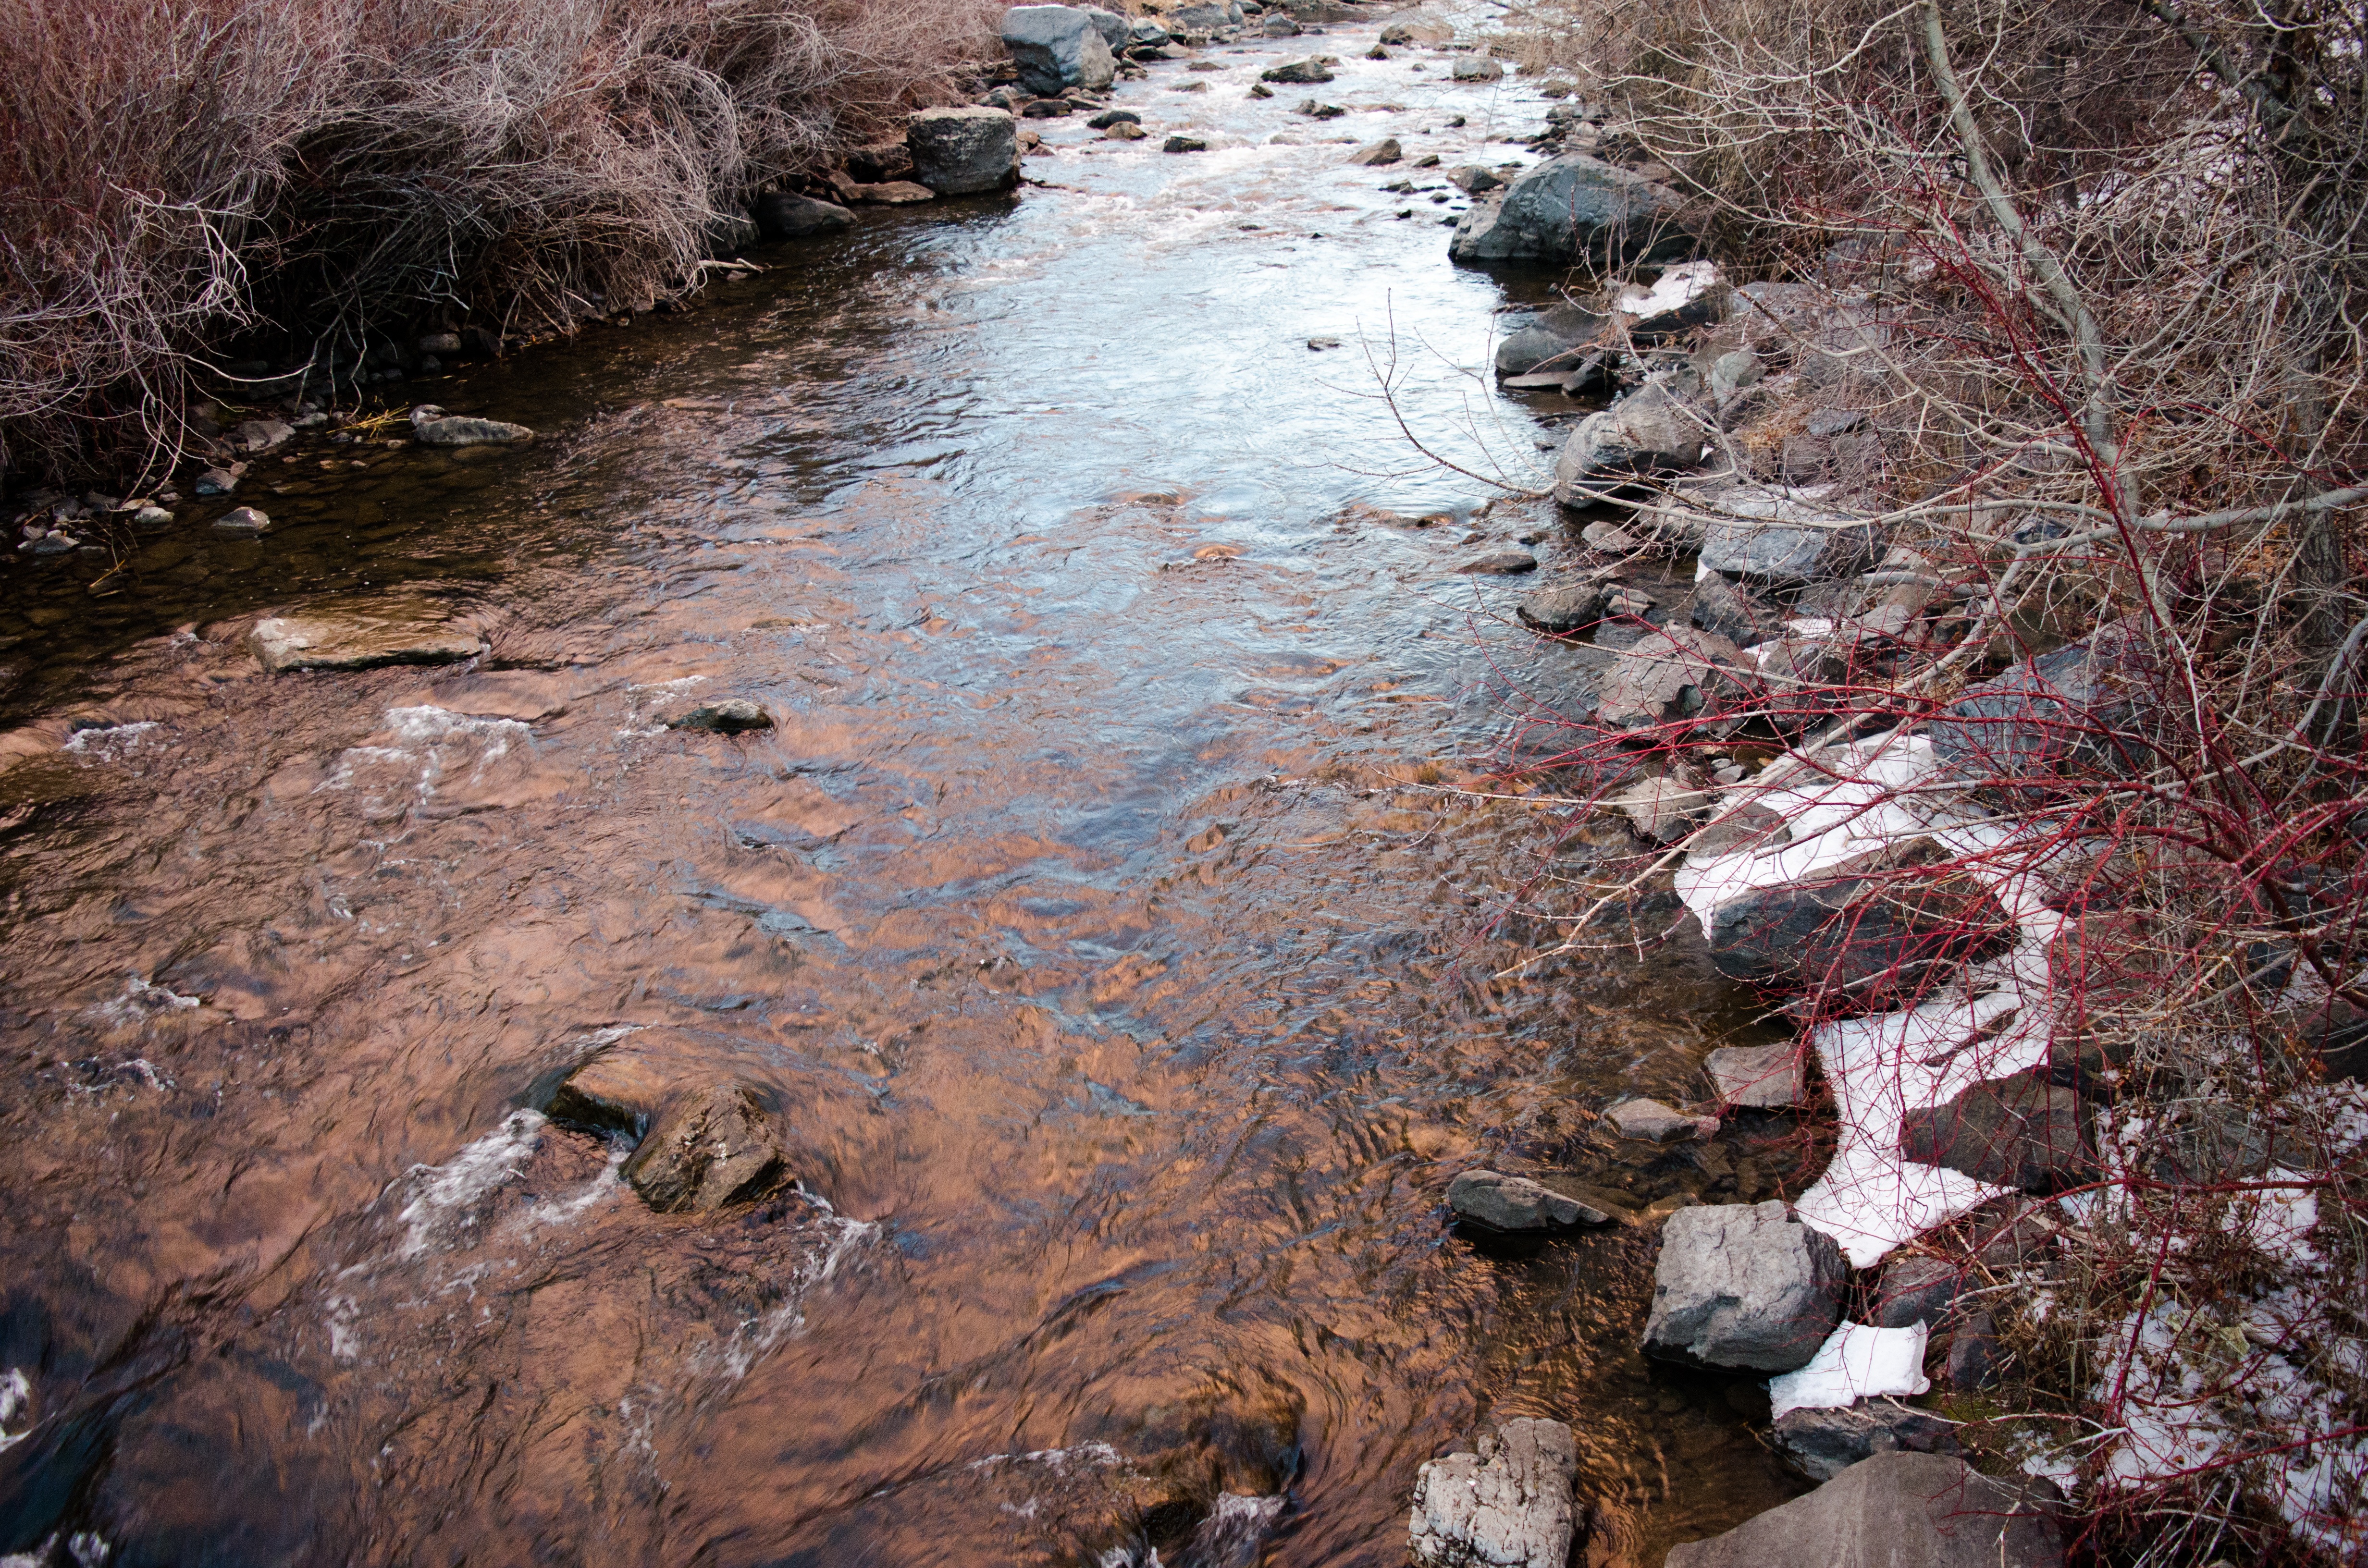
tree, water, nature, rock, wilderness, winter, river, stream, autumn, rapid, season, body of water, geology, water feature